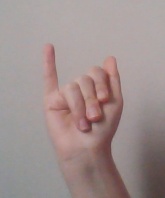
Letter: meem